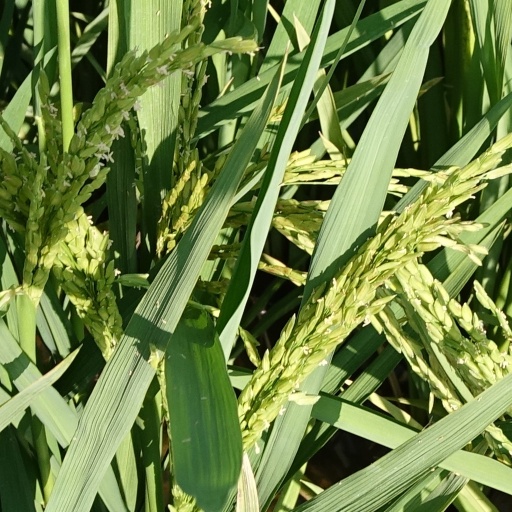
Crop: rice